Freeman Farm Historic District

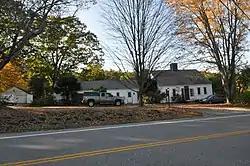

The Freeman Farm Historic District encompasses a historic farm property in Gray, Maine. The parcel, originally platted out in 1791, was owned and operated by five generations of the Freeman family, and is emblematic of the changes in agricultural practices over a period of more than 150 years. It was listed on the National Register of Historic Places in 2003.